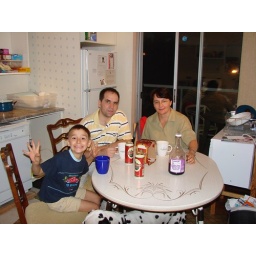
All of us at the table in Ken's kitchen